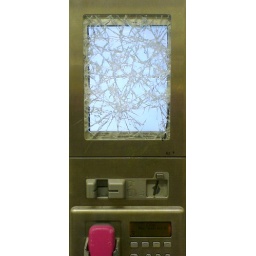
The brother of the black screen. It's to the left of the black screen below in a subway station in Hamburg